Lisa Langseth

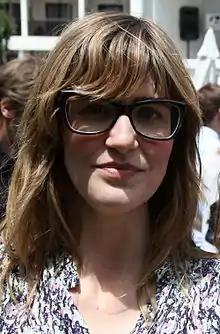
Langseth at the 2012 Cannes Film Festival

Lisa Langseth (born 20 April 1975) is a Swedish screenwriter and film director. Her writing and directing film credits include "Pure" (2009), "Hotell" (2013) and "Euphoria" (2017).